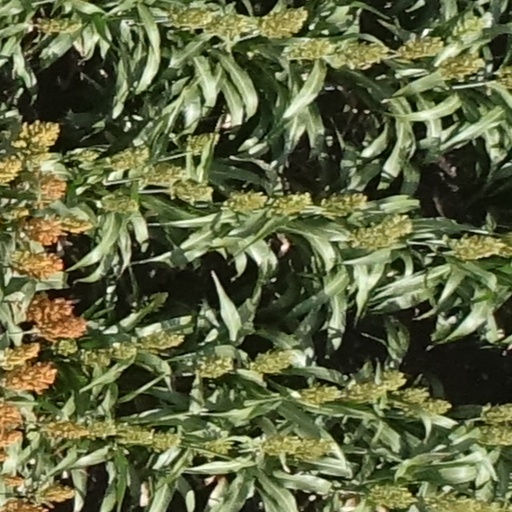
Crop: sorghum